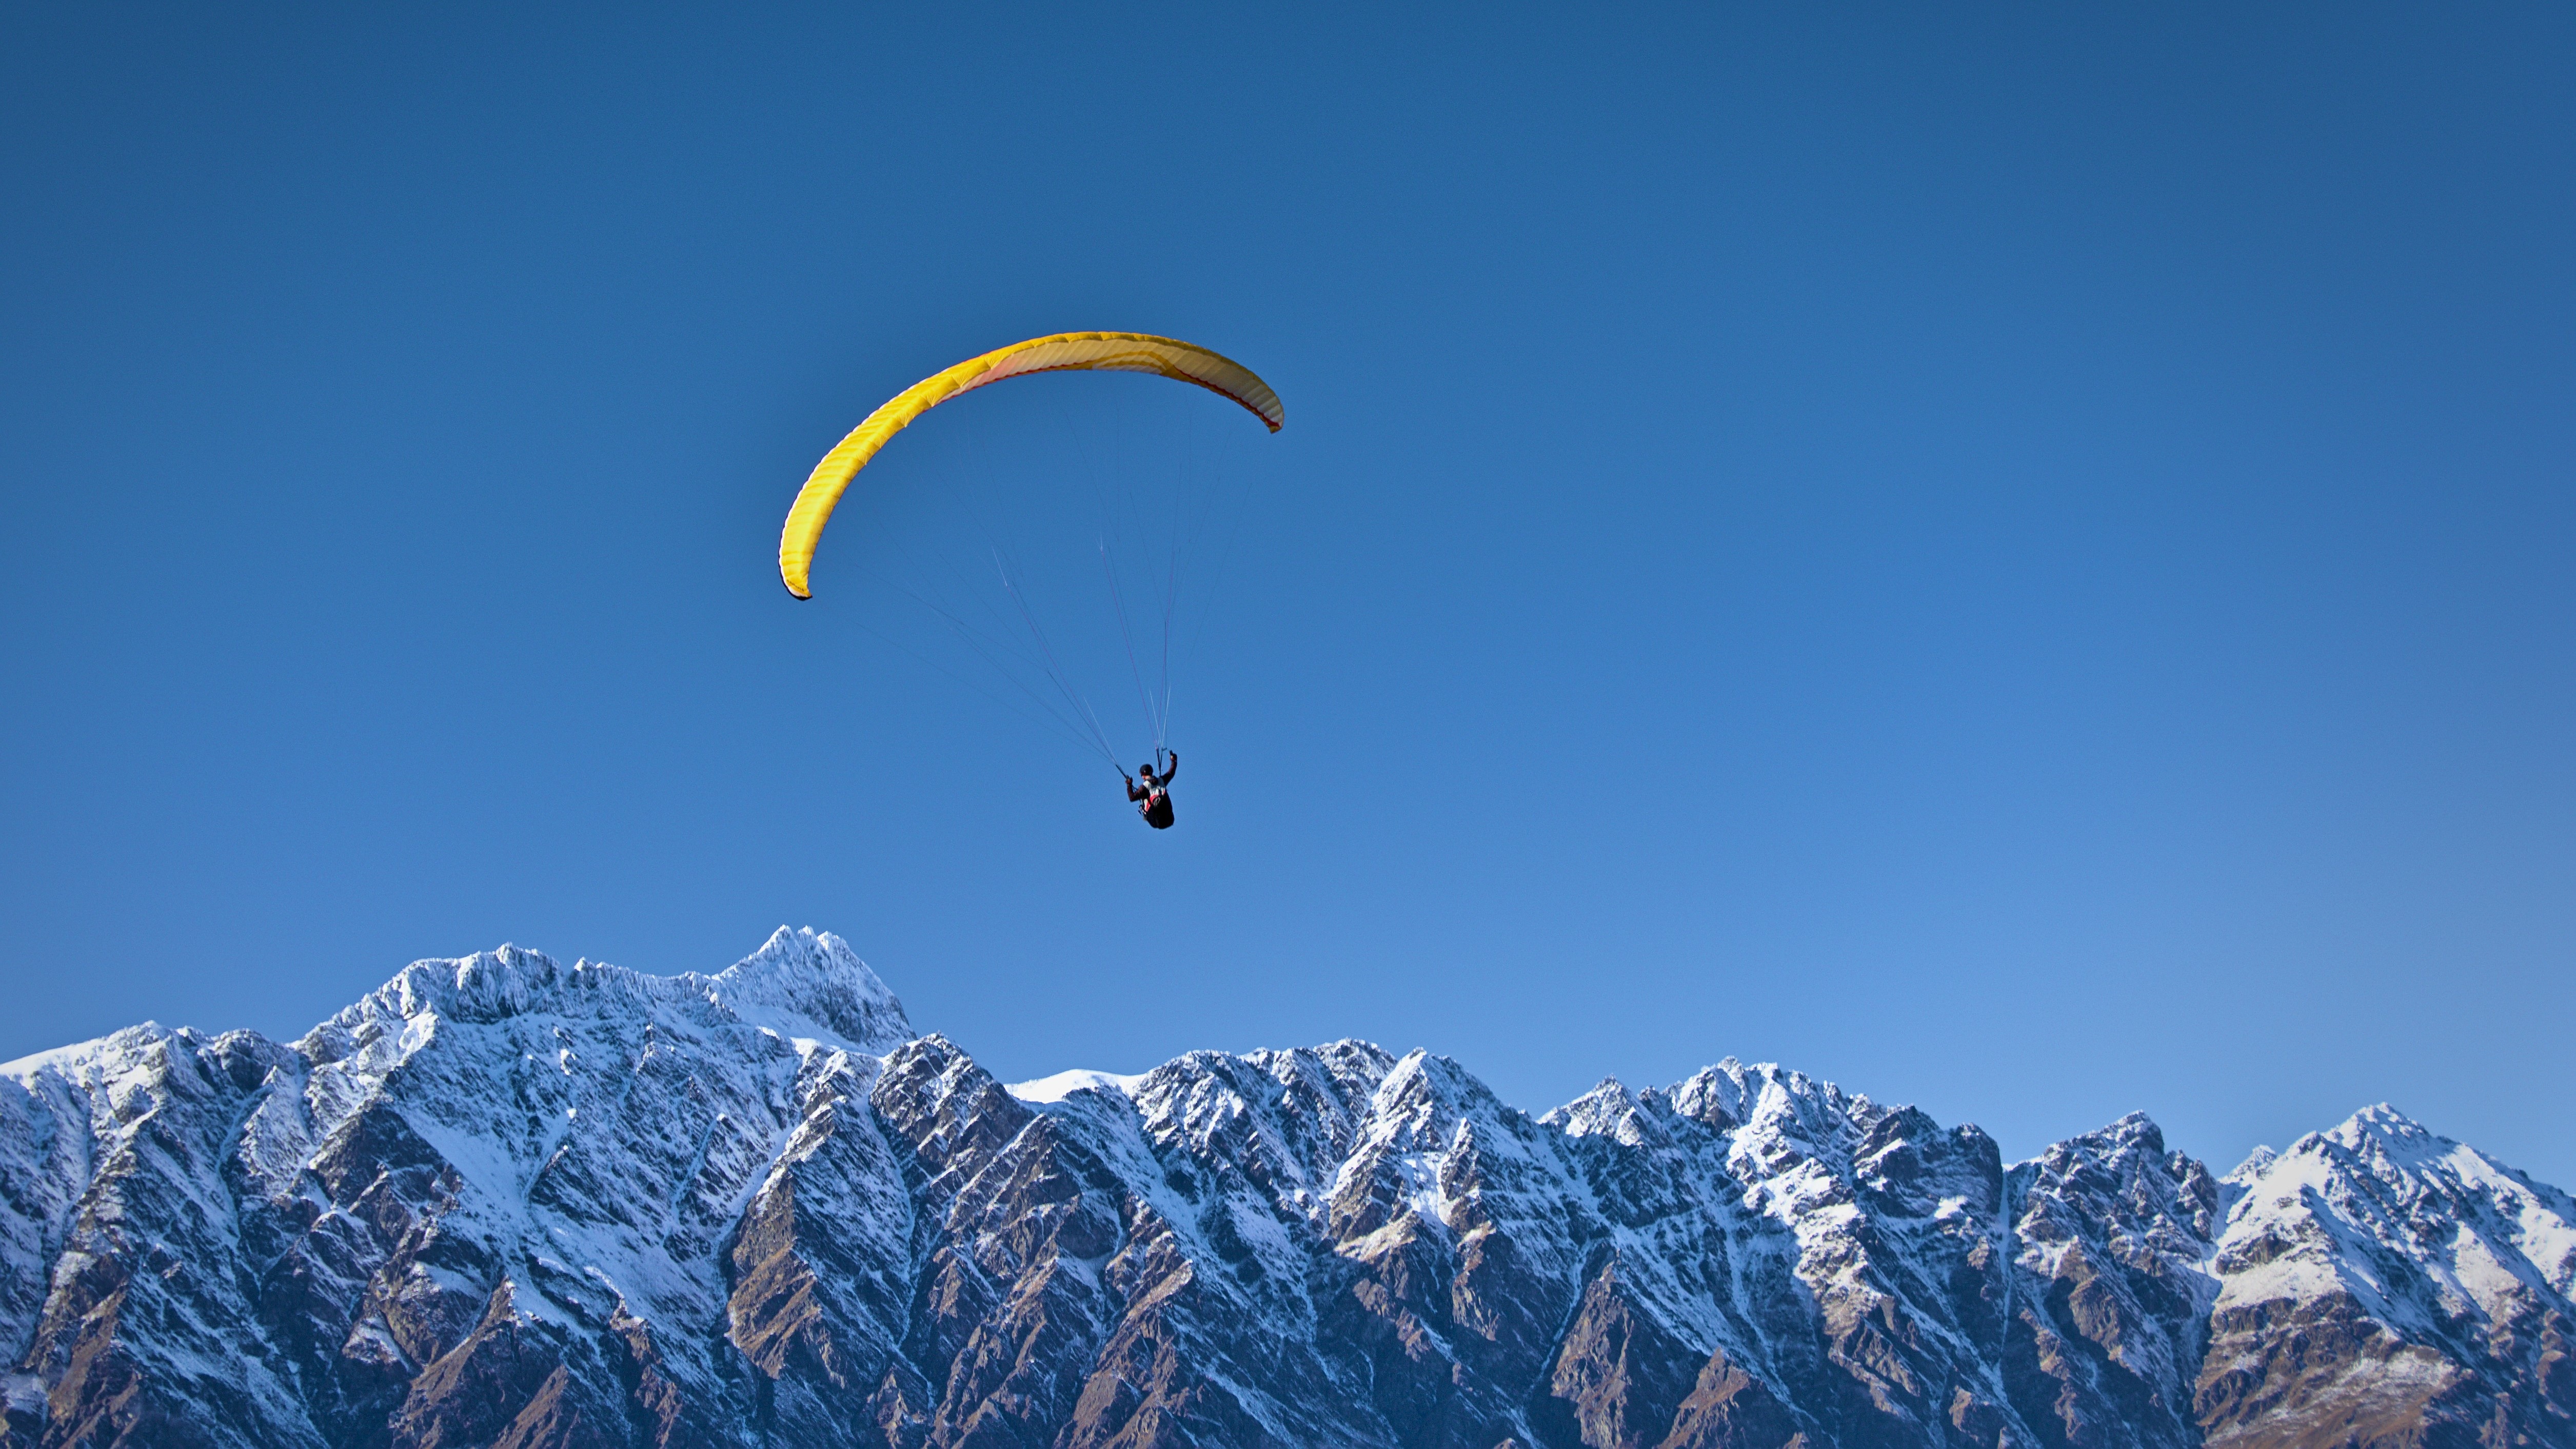
mountain, sky, mountain range, flying, fly, freedom, extreme sport, parachute, paragliding, sports, air sports, atmosphere of earth, windsports